Ananda: Rise of Notra

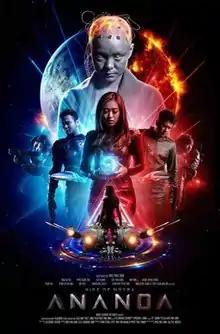
Film Poster

Ananda: Rise of Notra is a 2019 Burmese science-fiction film, directed by Nyo Min Lwin starring Nan Su Oo, Phyo Ngwe Soe, Sai Hlwan, Soe Yan Aung, Thar Nyi, Akari Hmou Paing and Thet Htar Wai Zin. It was produced by Night School Production and premiered in Myanmar on July 4, 2019.